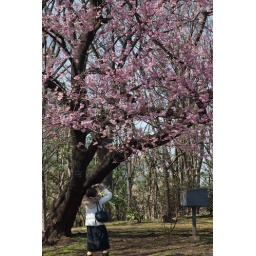
Cherry tree in flower